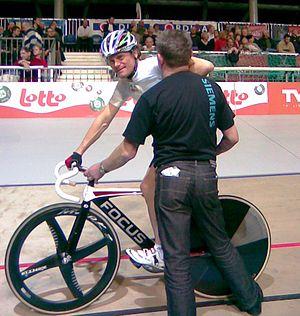
Bruno Risi est un coureur cycliste suisse. Spécialiste de la piste, il a formé avec son compatriote Kurt Betschart le duo le plus titré de l'histoire des compétitions de six jours, avec 37 victoires, avant de s’associer, à partir de 2006, à Franco Marvulli, avec qui il a été champion du monde de l'américaine. Il est également quadruple champion du monde de la course aux points. Il met un terme à sa carrière en 2010.